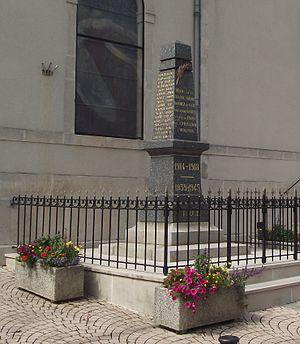
Le Monument aux morts de Dommartin-lès-Toul en mémoire des morts des deux guerres 1914-1918 et 1939-1945 est situé près de l'église.
Dommartin-lès-Toul est une commune française située dans le département de Meurthe-et-Moselle en région Grand Est.